James H. Slater

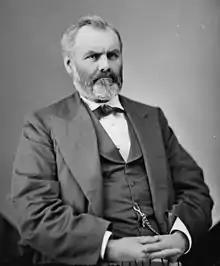

James Harvey Slater (December 28, 1826January 28, 1899) was a 19th-century American lawyer and politician who served as both a United States representative and Senator from Oregon. An Illinois native, Slater also served in the Oregon Territory's Legislature, then later the Oregon State Legislature, and was the owner of the "Corvallis Union" newspaper.